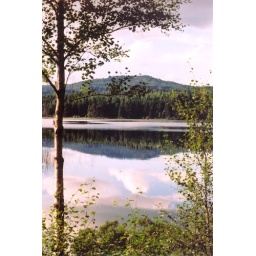
lake near raiders road